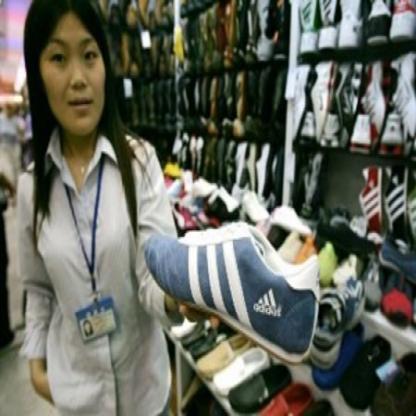
Scene: Indoor